Long Beach City College

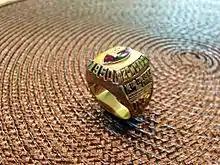
1950 Long Beach national championship ring

The 2005–06 season saw Long Beach City College win for the first-ever time the Pepsi/NATYCAA Cup, State Associations Division, from the National Association of Two-Year College Athletic Administrators (NATYCAA). This award represents the best junior college athletics program in the state of California. LBCC won the award by 20.5 points over second-place Mount San Antonio College, buoyed by state titles in men's water polo, women's soccer, baseball, and men's volleyball, for a total of 174.5 points.